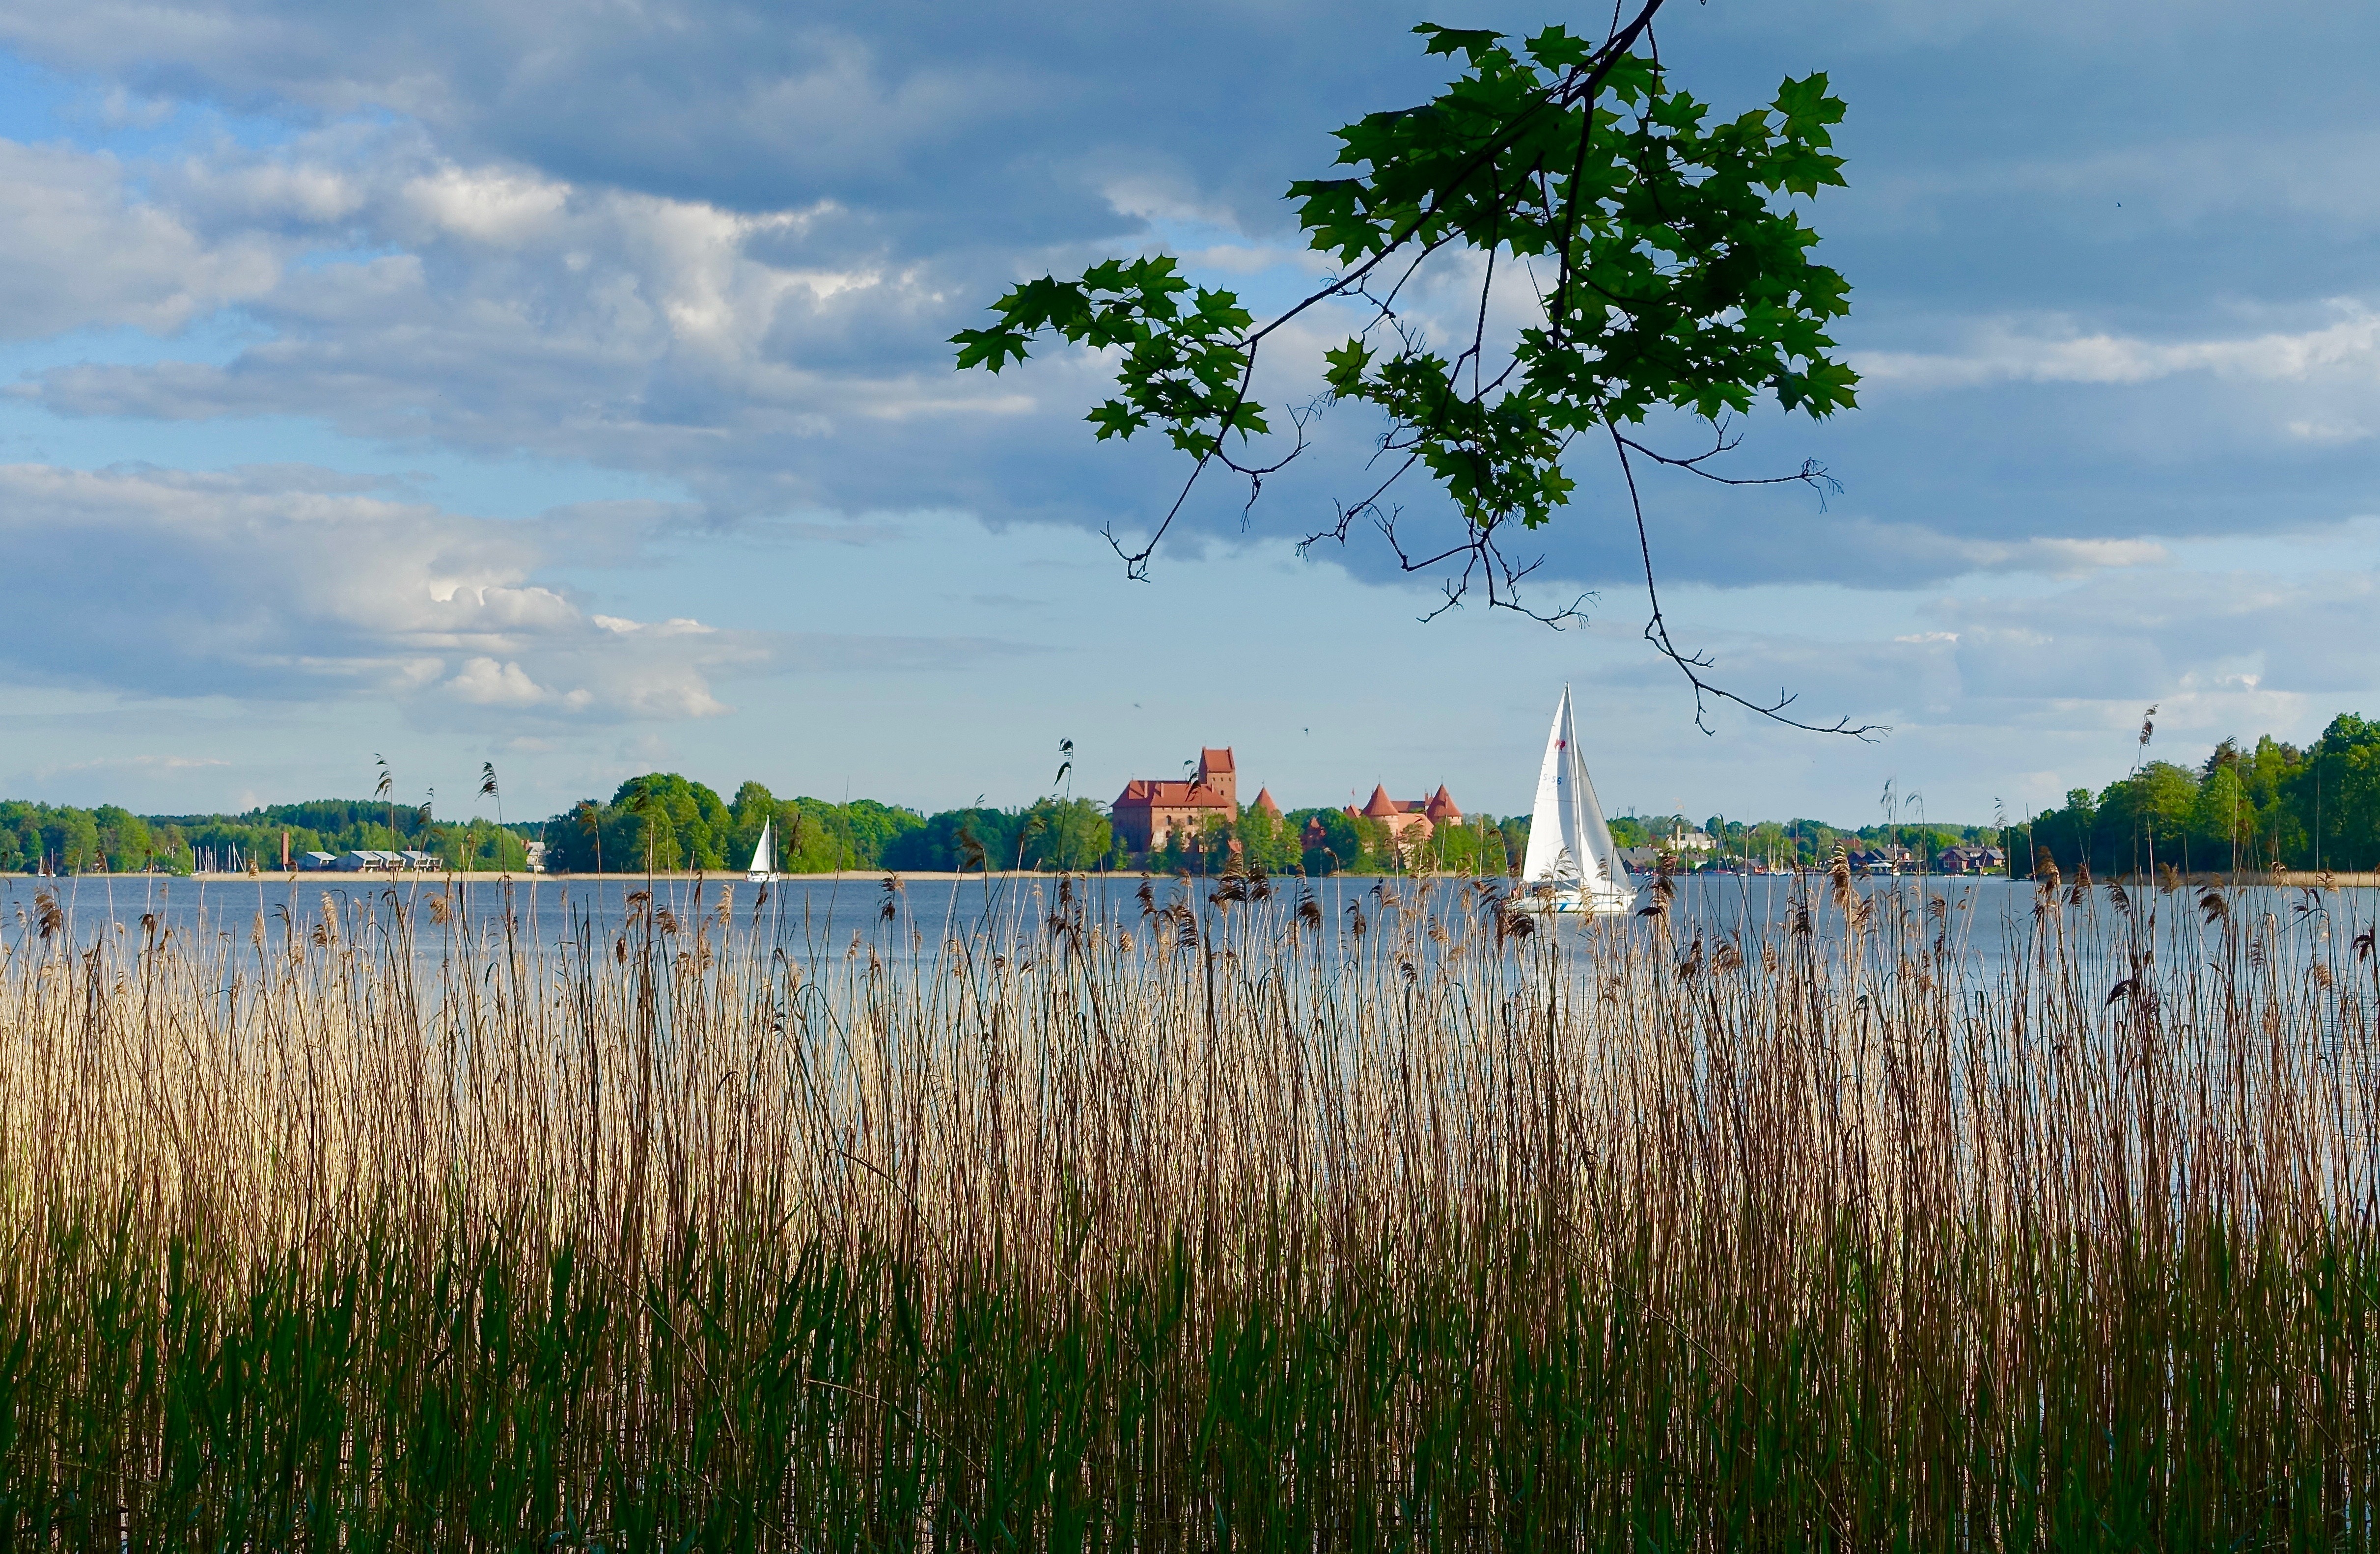
beach, sea, coast, tree, water, nature, grass, outdoor, ocean, horizon, marsh, cloud, sky, shore, lake, river, reflection, yacht, peaceful, natural, lagoon, bay, castle, body of water, wetland, reeds, habitat, natural environment, grass family, woody plant, arecales